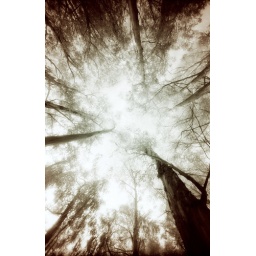
shot on infrared black and white film, then tinted in photoshop.